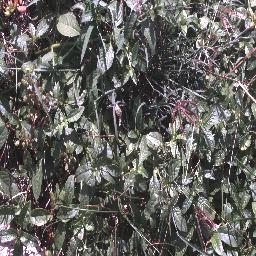
Label: negative